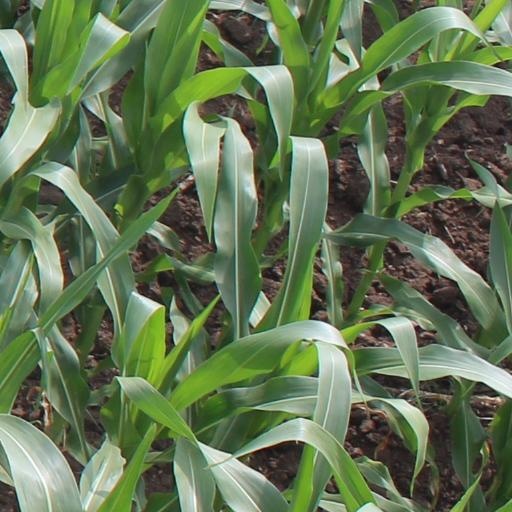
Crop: maize; corn